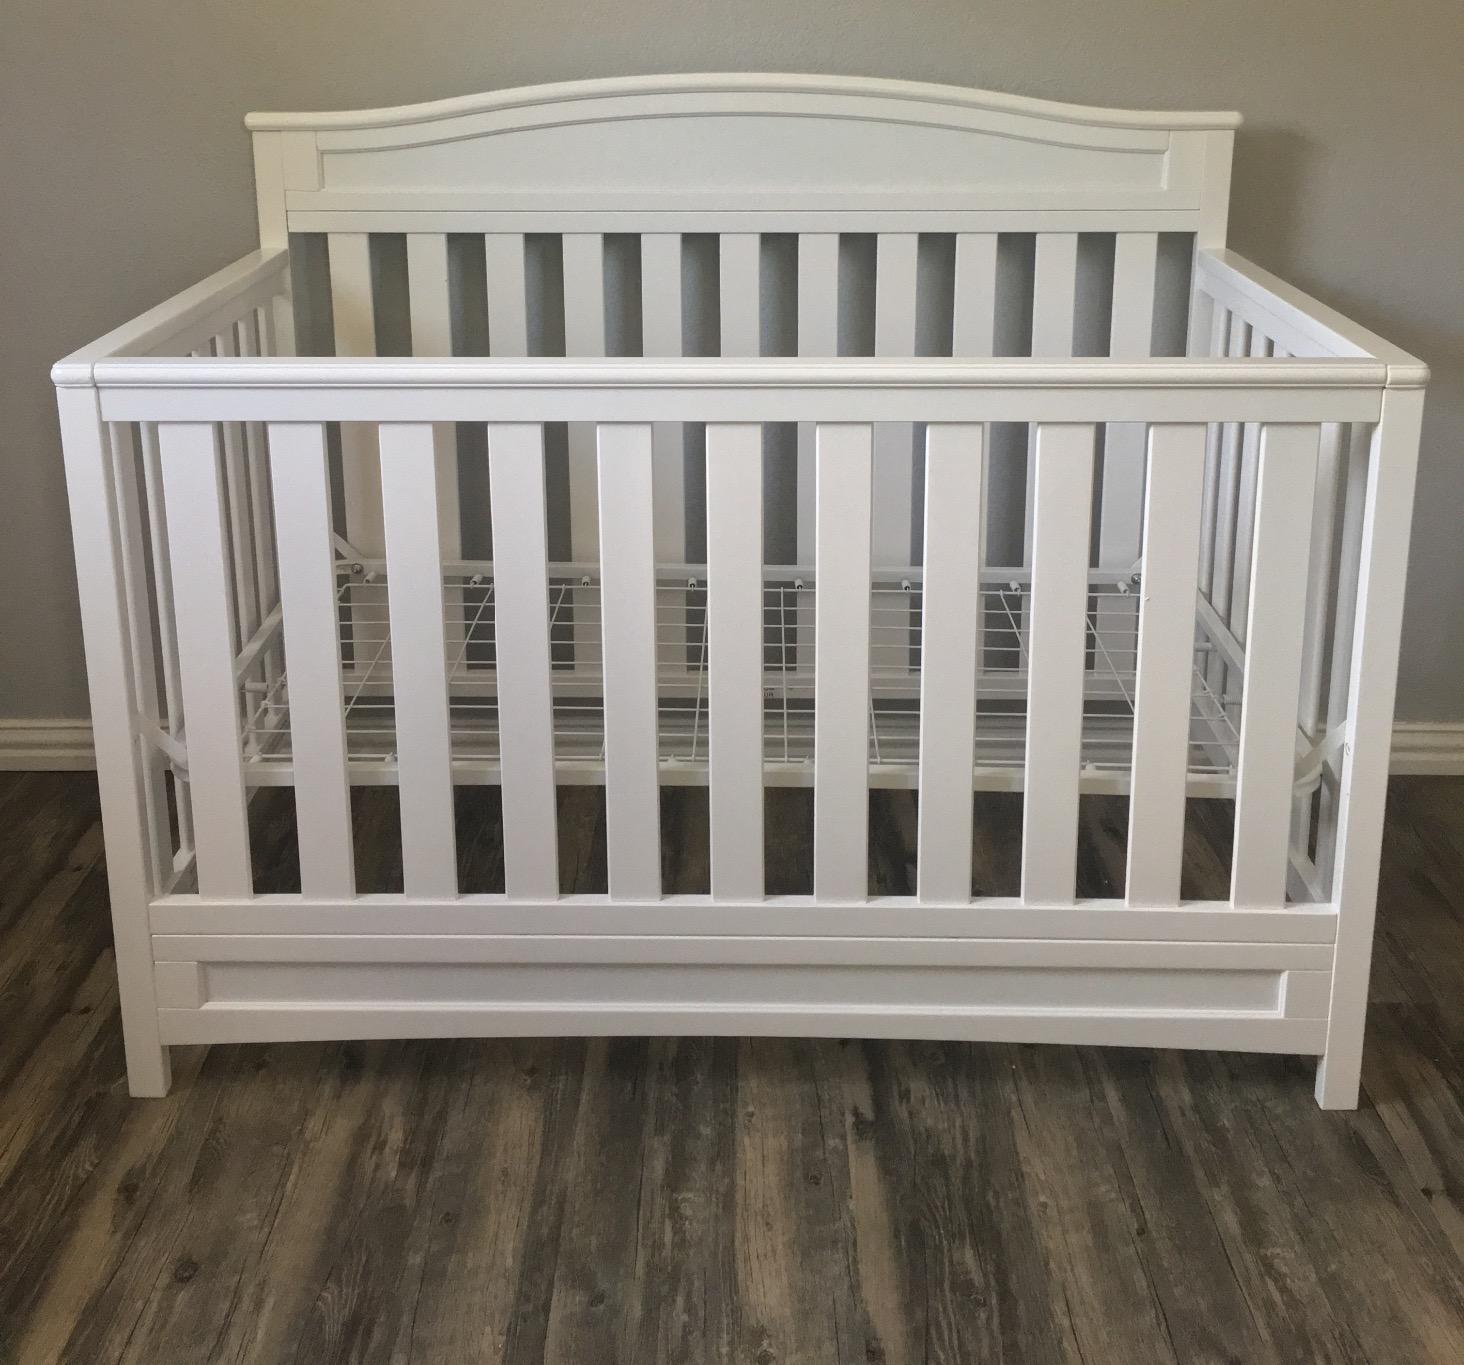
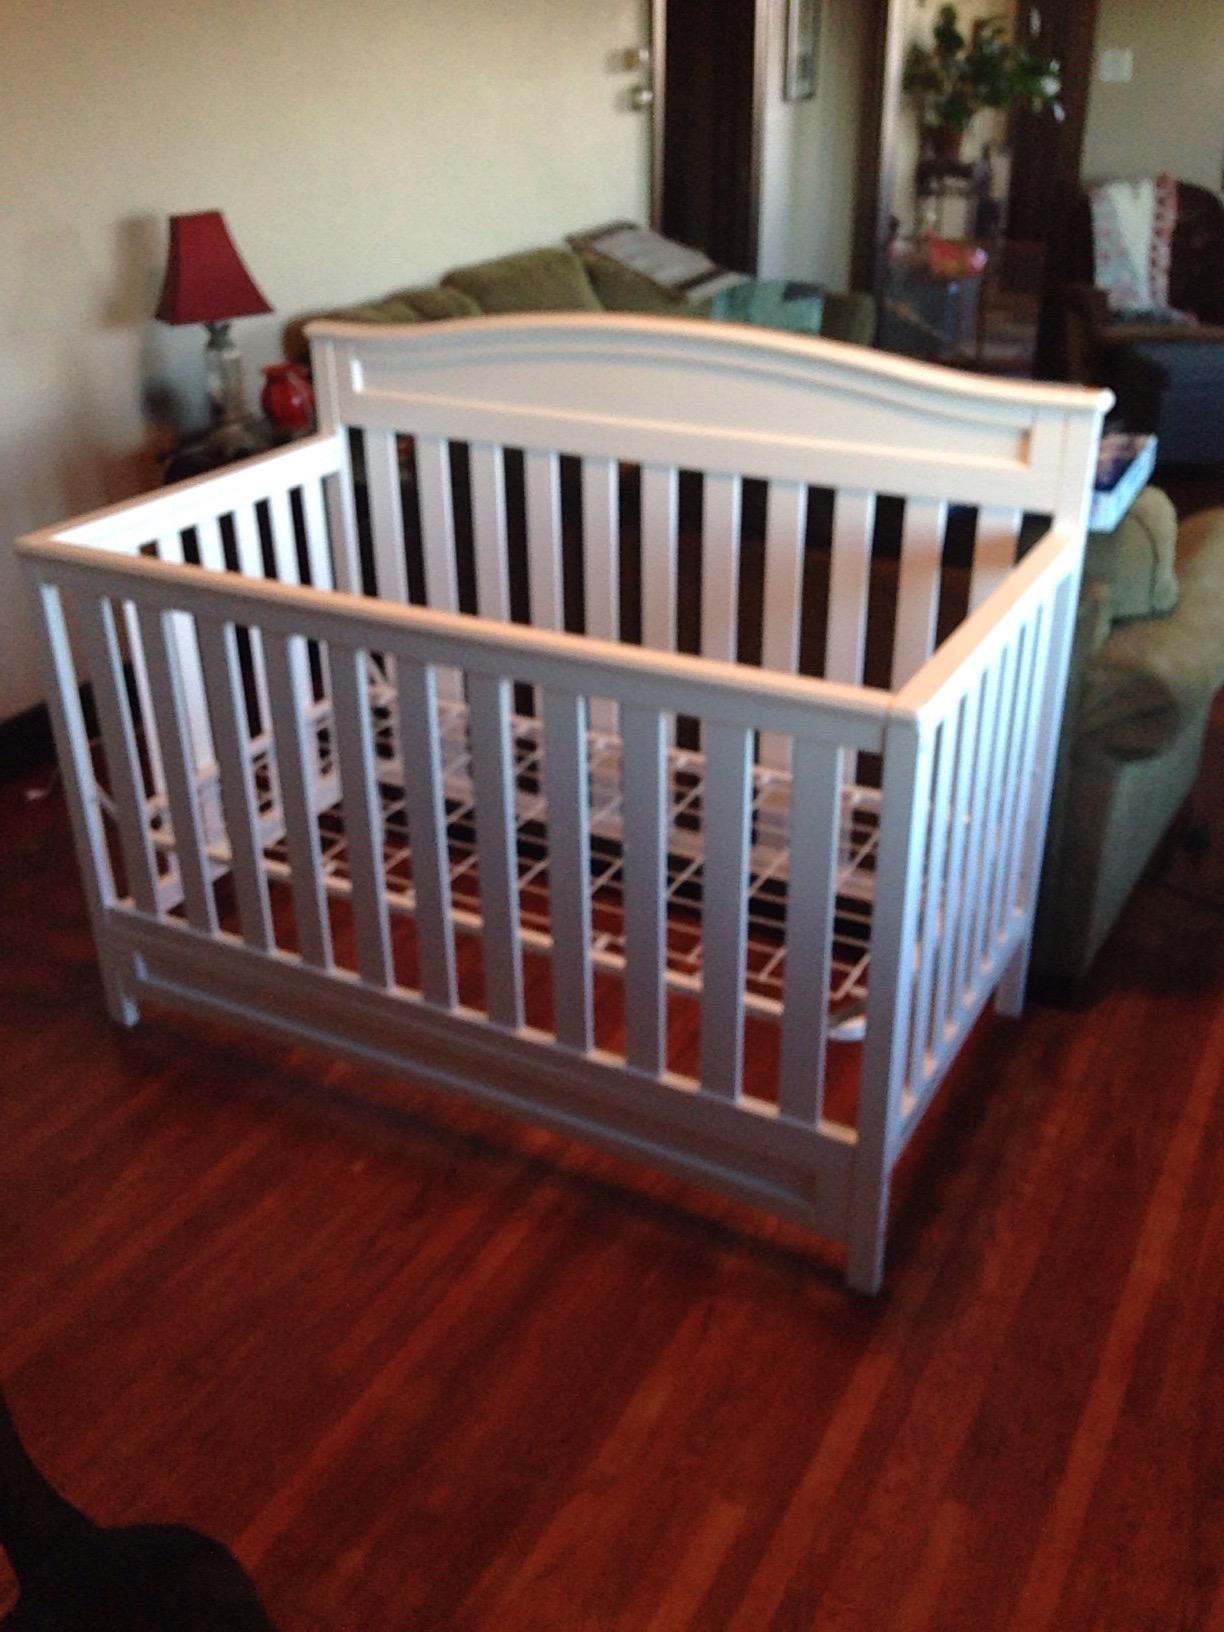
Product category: products_crib
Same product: yes